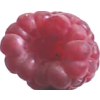
Label: raspberry